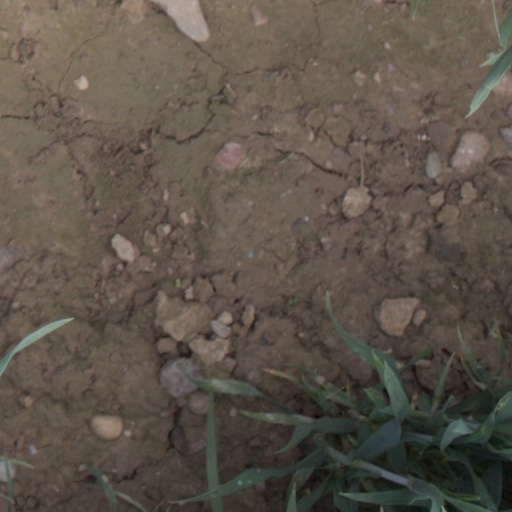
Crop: wheat